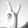
ASL letter: V